Gillig

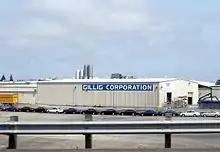
Former longtime headquarters in Hayward

In 1953, Chester Gillig retired, following the death of Leo Gillig. The management structure of the family-run company was changed, with Stanley Marx (previously in charge of sales), assuming control of Gillig. In 1957, a major acquisition was made as Gillig purchased the Pacific bus division of Washington-based truck manufacturer Kenworth. At the time, Gillig controlled a 70% market share of Northern California over Crown Coach (based in Los Angeles), along with a similar share of Washington State, Oregon, and Nevada.